Battle of Agua Dulce

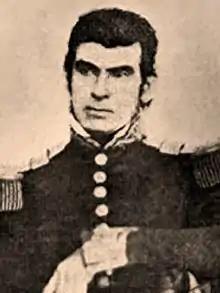
José de Urrea, commanding officer, Mexican Army

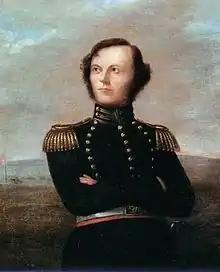
James Fannin, second-in-command to Sam Houston

The Texas provisional government had named Sam Houston the commander of a new regular army in Texas, but without authority over the volunteers who reported to Johnson. The provisional governor, Henry Smith, opposed the Matamoros Expedition and ordered Houston to find a way to disband it. In a rousing speech to the volunteers, Houston dissuaded the bulk of the men from continuing their mission. Many left the army. Others joined the troops stationed under Houston's second-in-command, James Fannin, at Presidio La Bahía in Goliad. By the end of January 1836, only 70 men remained with Johnson and Grant. Most of these volunteers were Americans or Europeans who had arrived in Texas after fighting had commenced.